BMW 340

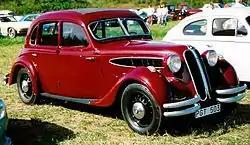
The 340 was based on the prewar BMW 326 illustrated here.

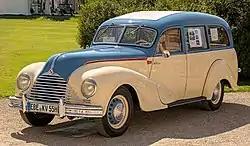
EMW 340 kombi

The BMW 340, subsequently rebadged as the EMW 340, is a large six-cylinder four-door passenger saloon produced at Eisenach initially in the name of BMW. Five-door 340 station wagons were also manufactured. It was described in 1948 as the first new car model produced in Germany after the war: despite new body panels, under the skin it was a modified version of the BMW 326 with which it shared its engine and wheelbase, and which had originally been commercialised in 1936. The 326 had nevertheless been an innovative and well regarded product and the 340, which incorporated several improvements, was seen as a desirable car well into the 1950s. Early years were dogged by disputes centred on ownership of the plant where it was assembled and its manufacturers’ rights to use the BMW name. The cars later appeared badged as EMW 340s, and it was under this name that 340s continued to be sold until at least 1953.